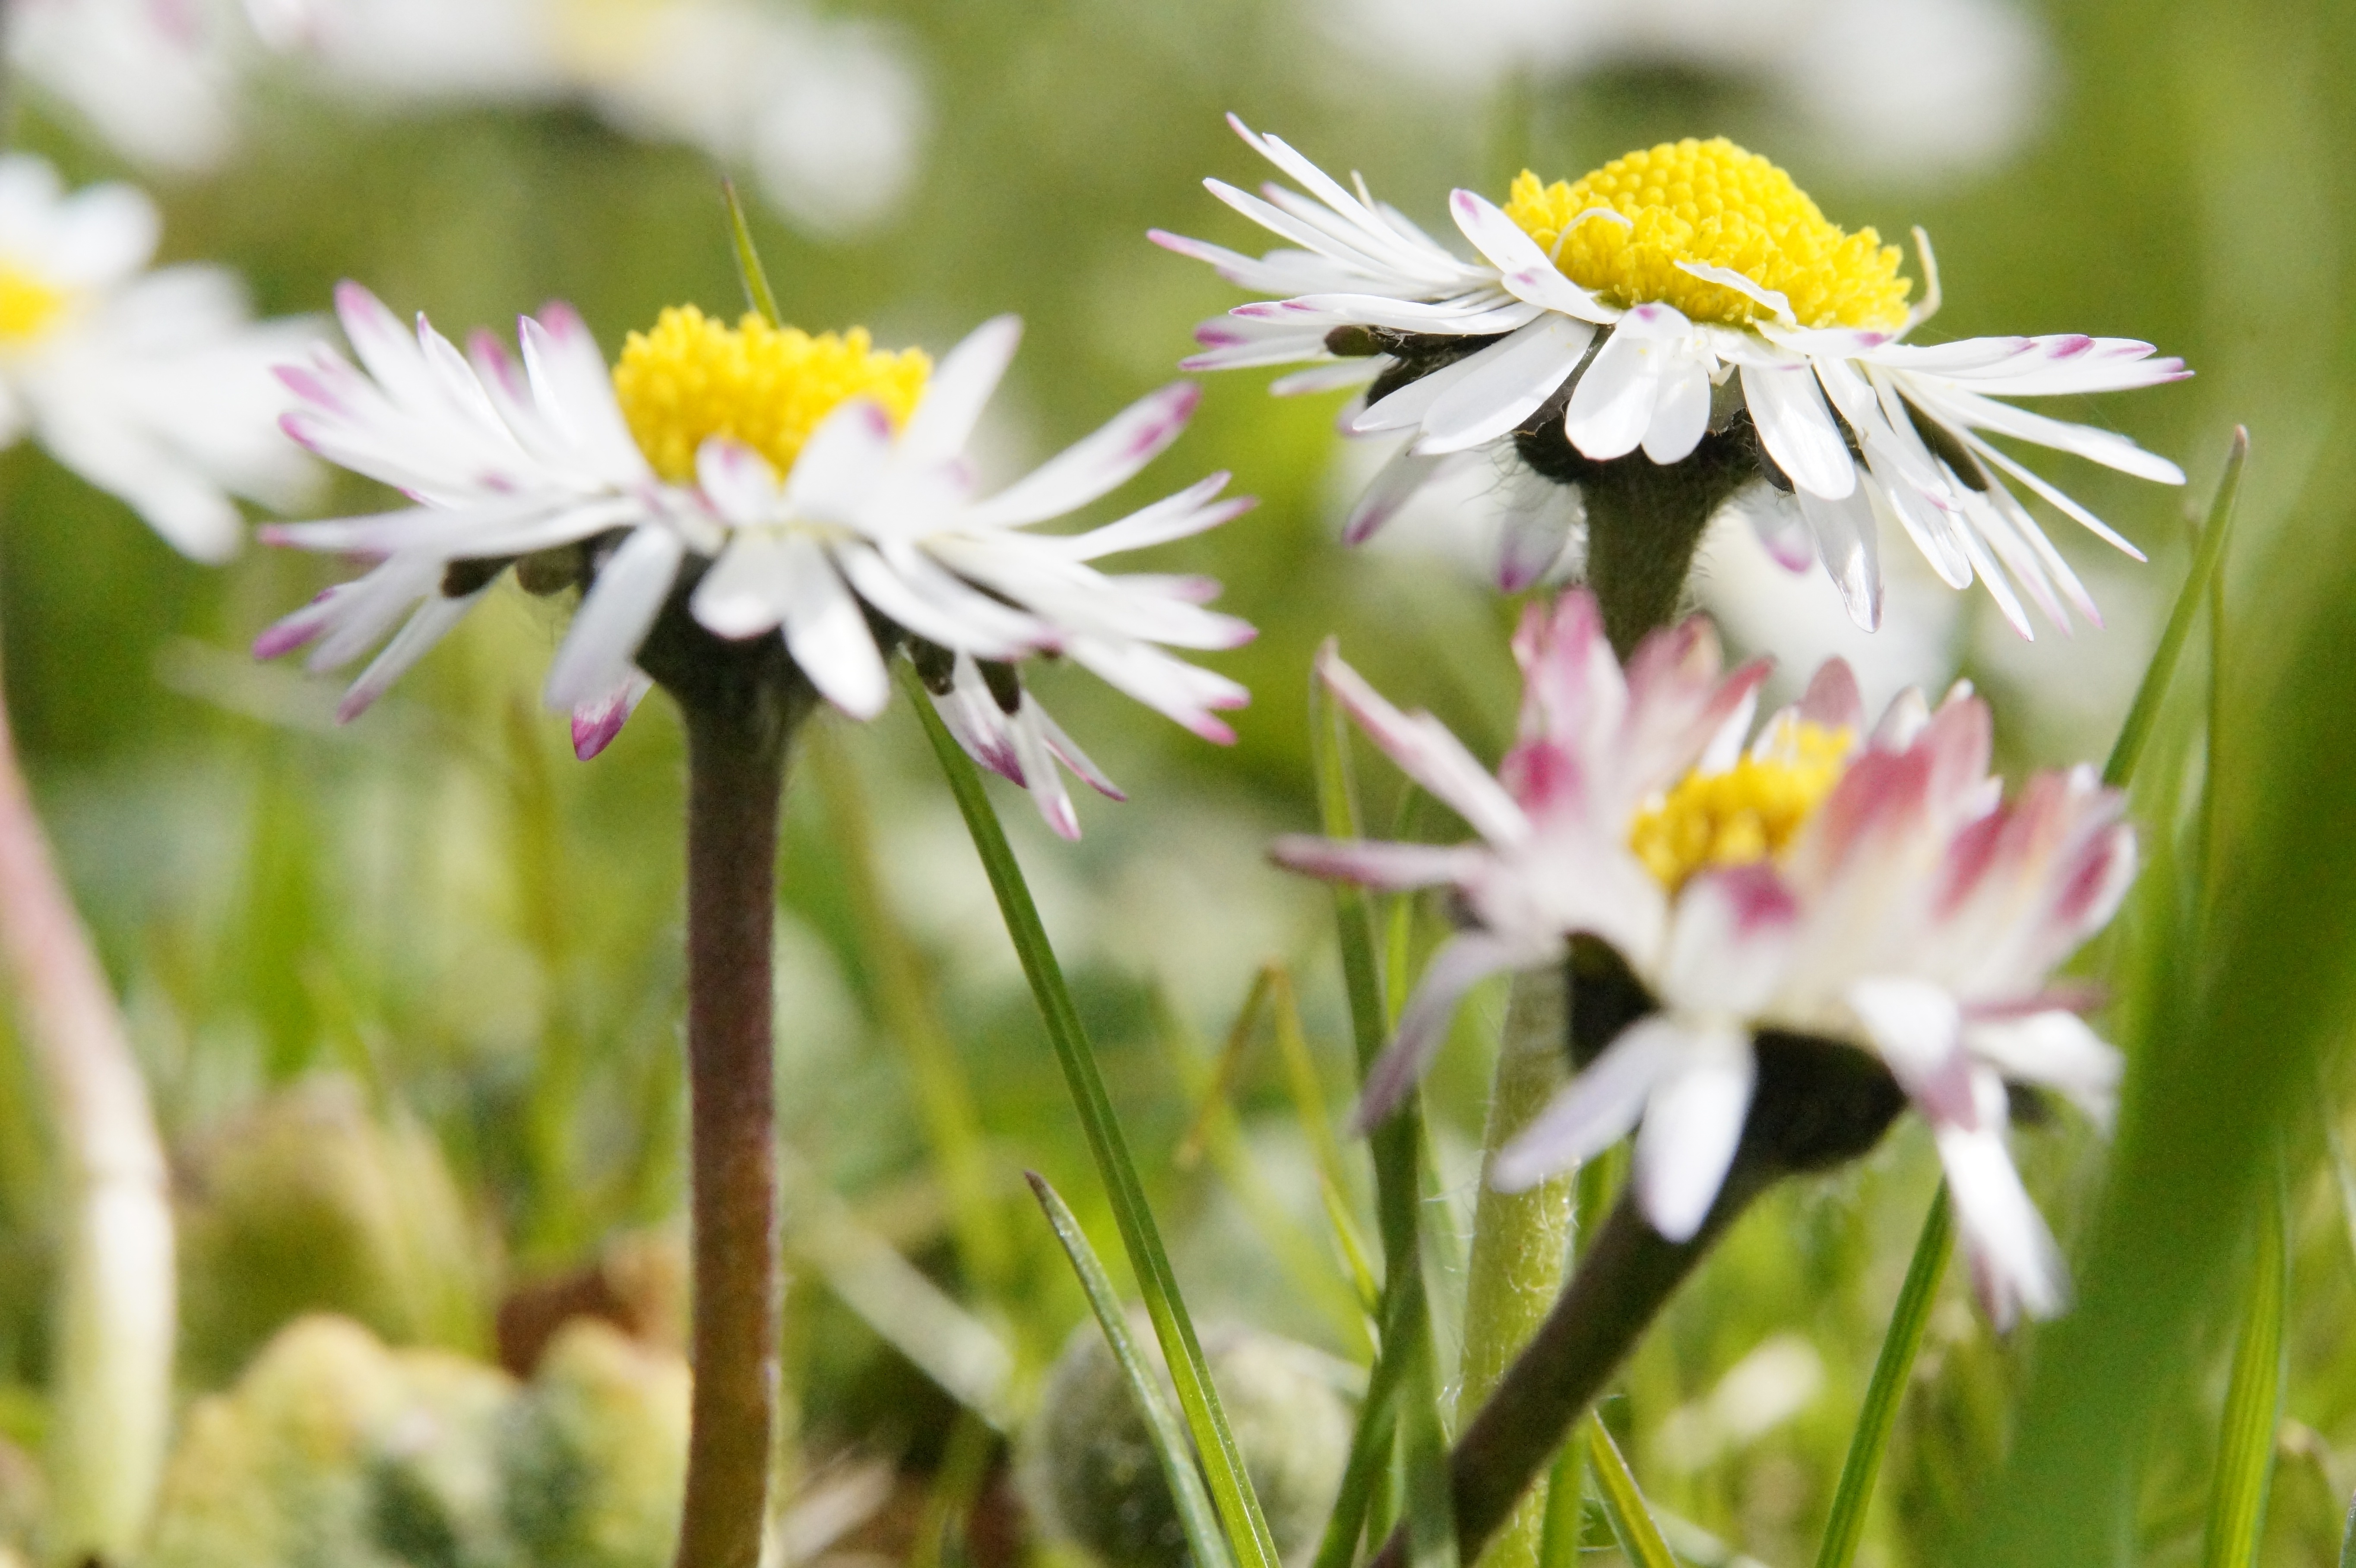
nature, grass, blossom, plant, white, meadow, flower, petal, bloom, summer, daisy, spring, green, botany, close, flora, wildflower, flowers, close up, wildflowers, macro photography, summer meadow, flowering plant, daisy family, wild flower meadow, oxeye daisy, land plant, marguerite daisy